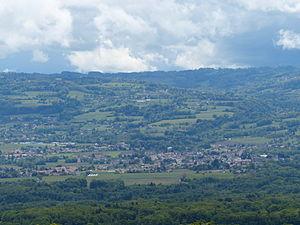
Reignier Haute-savoie, vu de Lucinges, Haute-savoie
Reignier-Ésery est une commune française située dans le département de la Haute-Savoie, en région Auvergne-Rhône-Alpes. Elle fait partie de l'agglomération transfrontalière du Grand Genève.